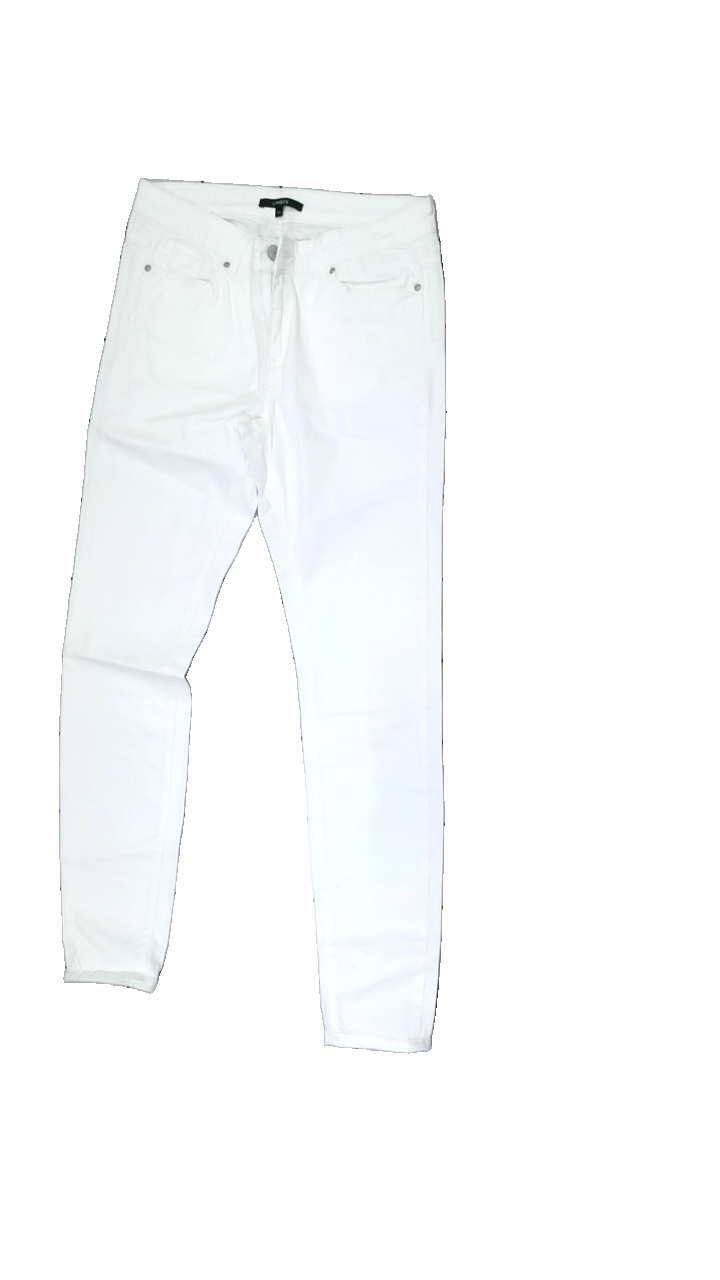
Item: Jeans (Ladies)
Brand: Lindex
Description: withe tight jeans
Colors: White
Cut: Tight
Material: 100% Cotton
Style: Denim
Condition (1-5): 5
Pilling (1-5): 5
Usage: Reuse
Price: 50-100